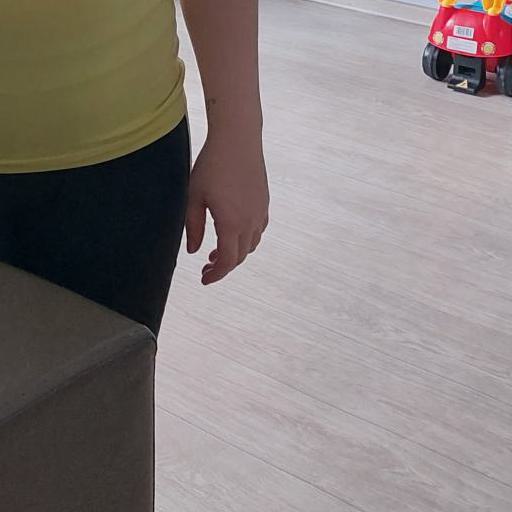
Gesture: no_gesture